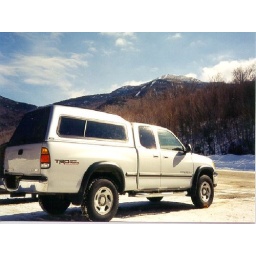
Spotted this truck coming in from a mountain cottage.